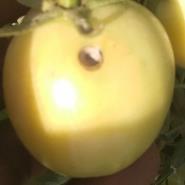
Crop: Tomato
Condition: helicoverpa-armigera-p